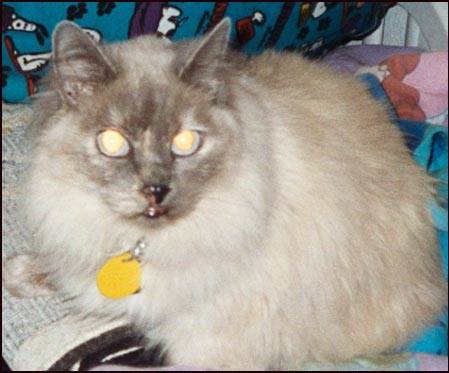
Label: cat